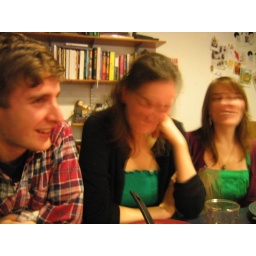
girls in green dresses